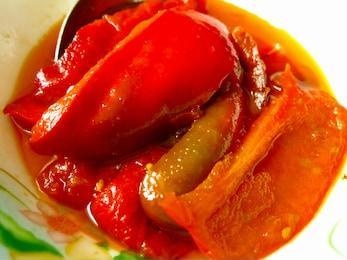
Label: capsicum